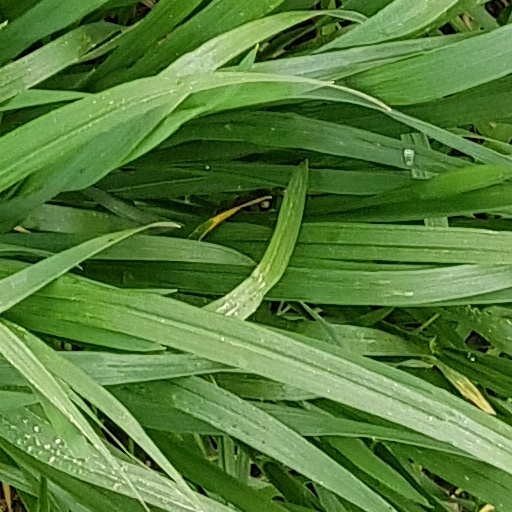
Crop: wheat